Thomas Jefferson and slavery

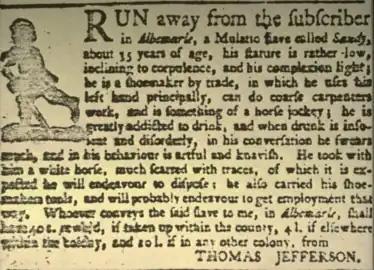
An advertisement placed by Jefferson in "The Virginia Gazette" in 1767, offering a reward to whoever returned his escaped slave

Thomas Jefferson, the third president of the United States, owned more than 600 slaves during his adult life. Jefferson freed two slaves while he lived, and five others were freed after his death, including two of his children from his relationship with his slave (and sister-in-law) Sally Hemings. His other two children with Hemings were allowed to escape without pursuit. After his death, the rest of the slaves were sold to pay off his estate's debts.